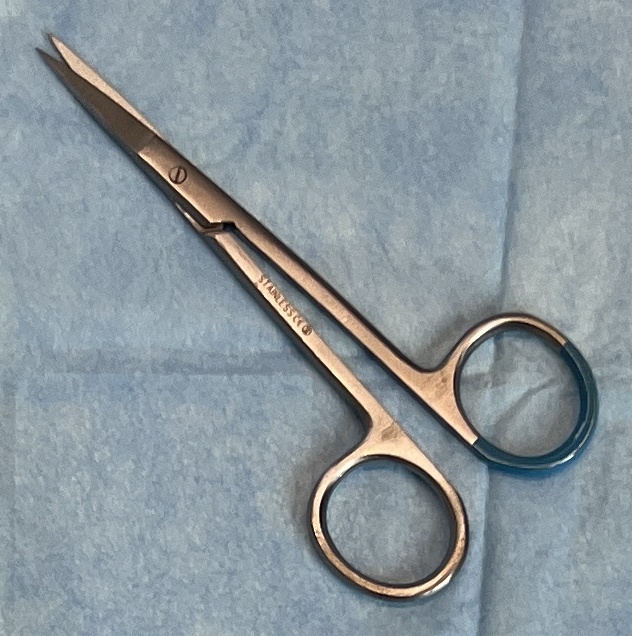
Hinged instrument state: open